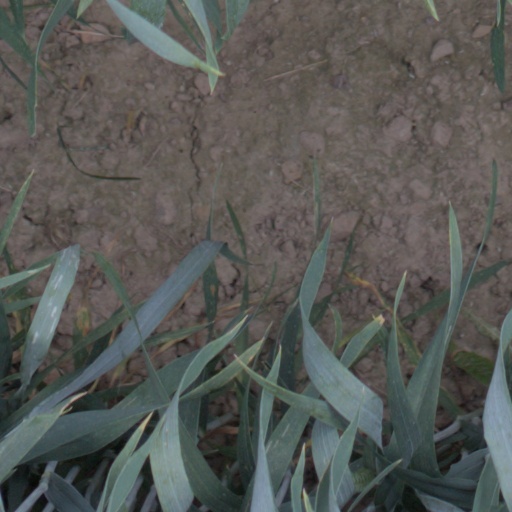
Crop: wheat